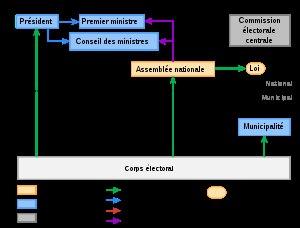
Les élections en Azerbaïdjan permettent de désigner le Président de la République, l'Assemblée nationale et les organes municipaux.